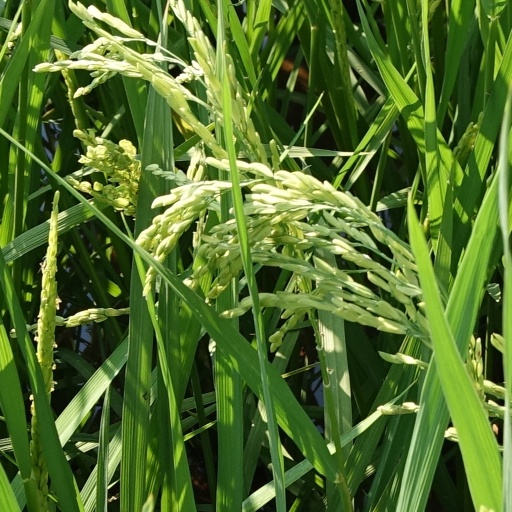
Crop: rice